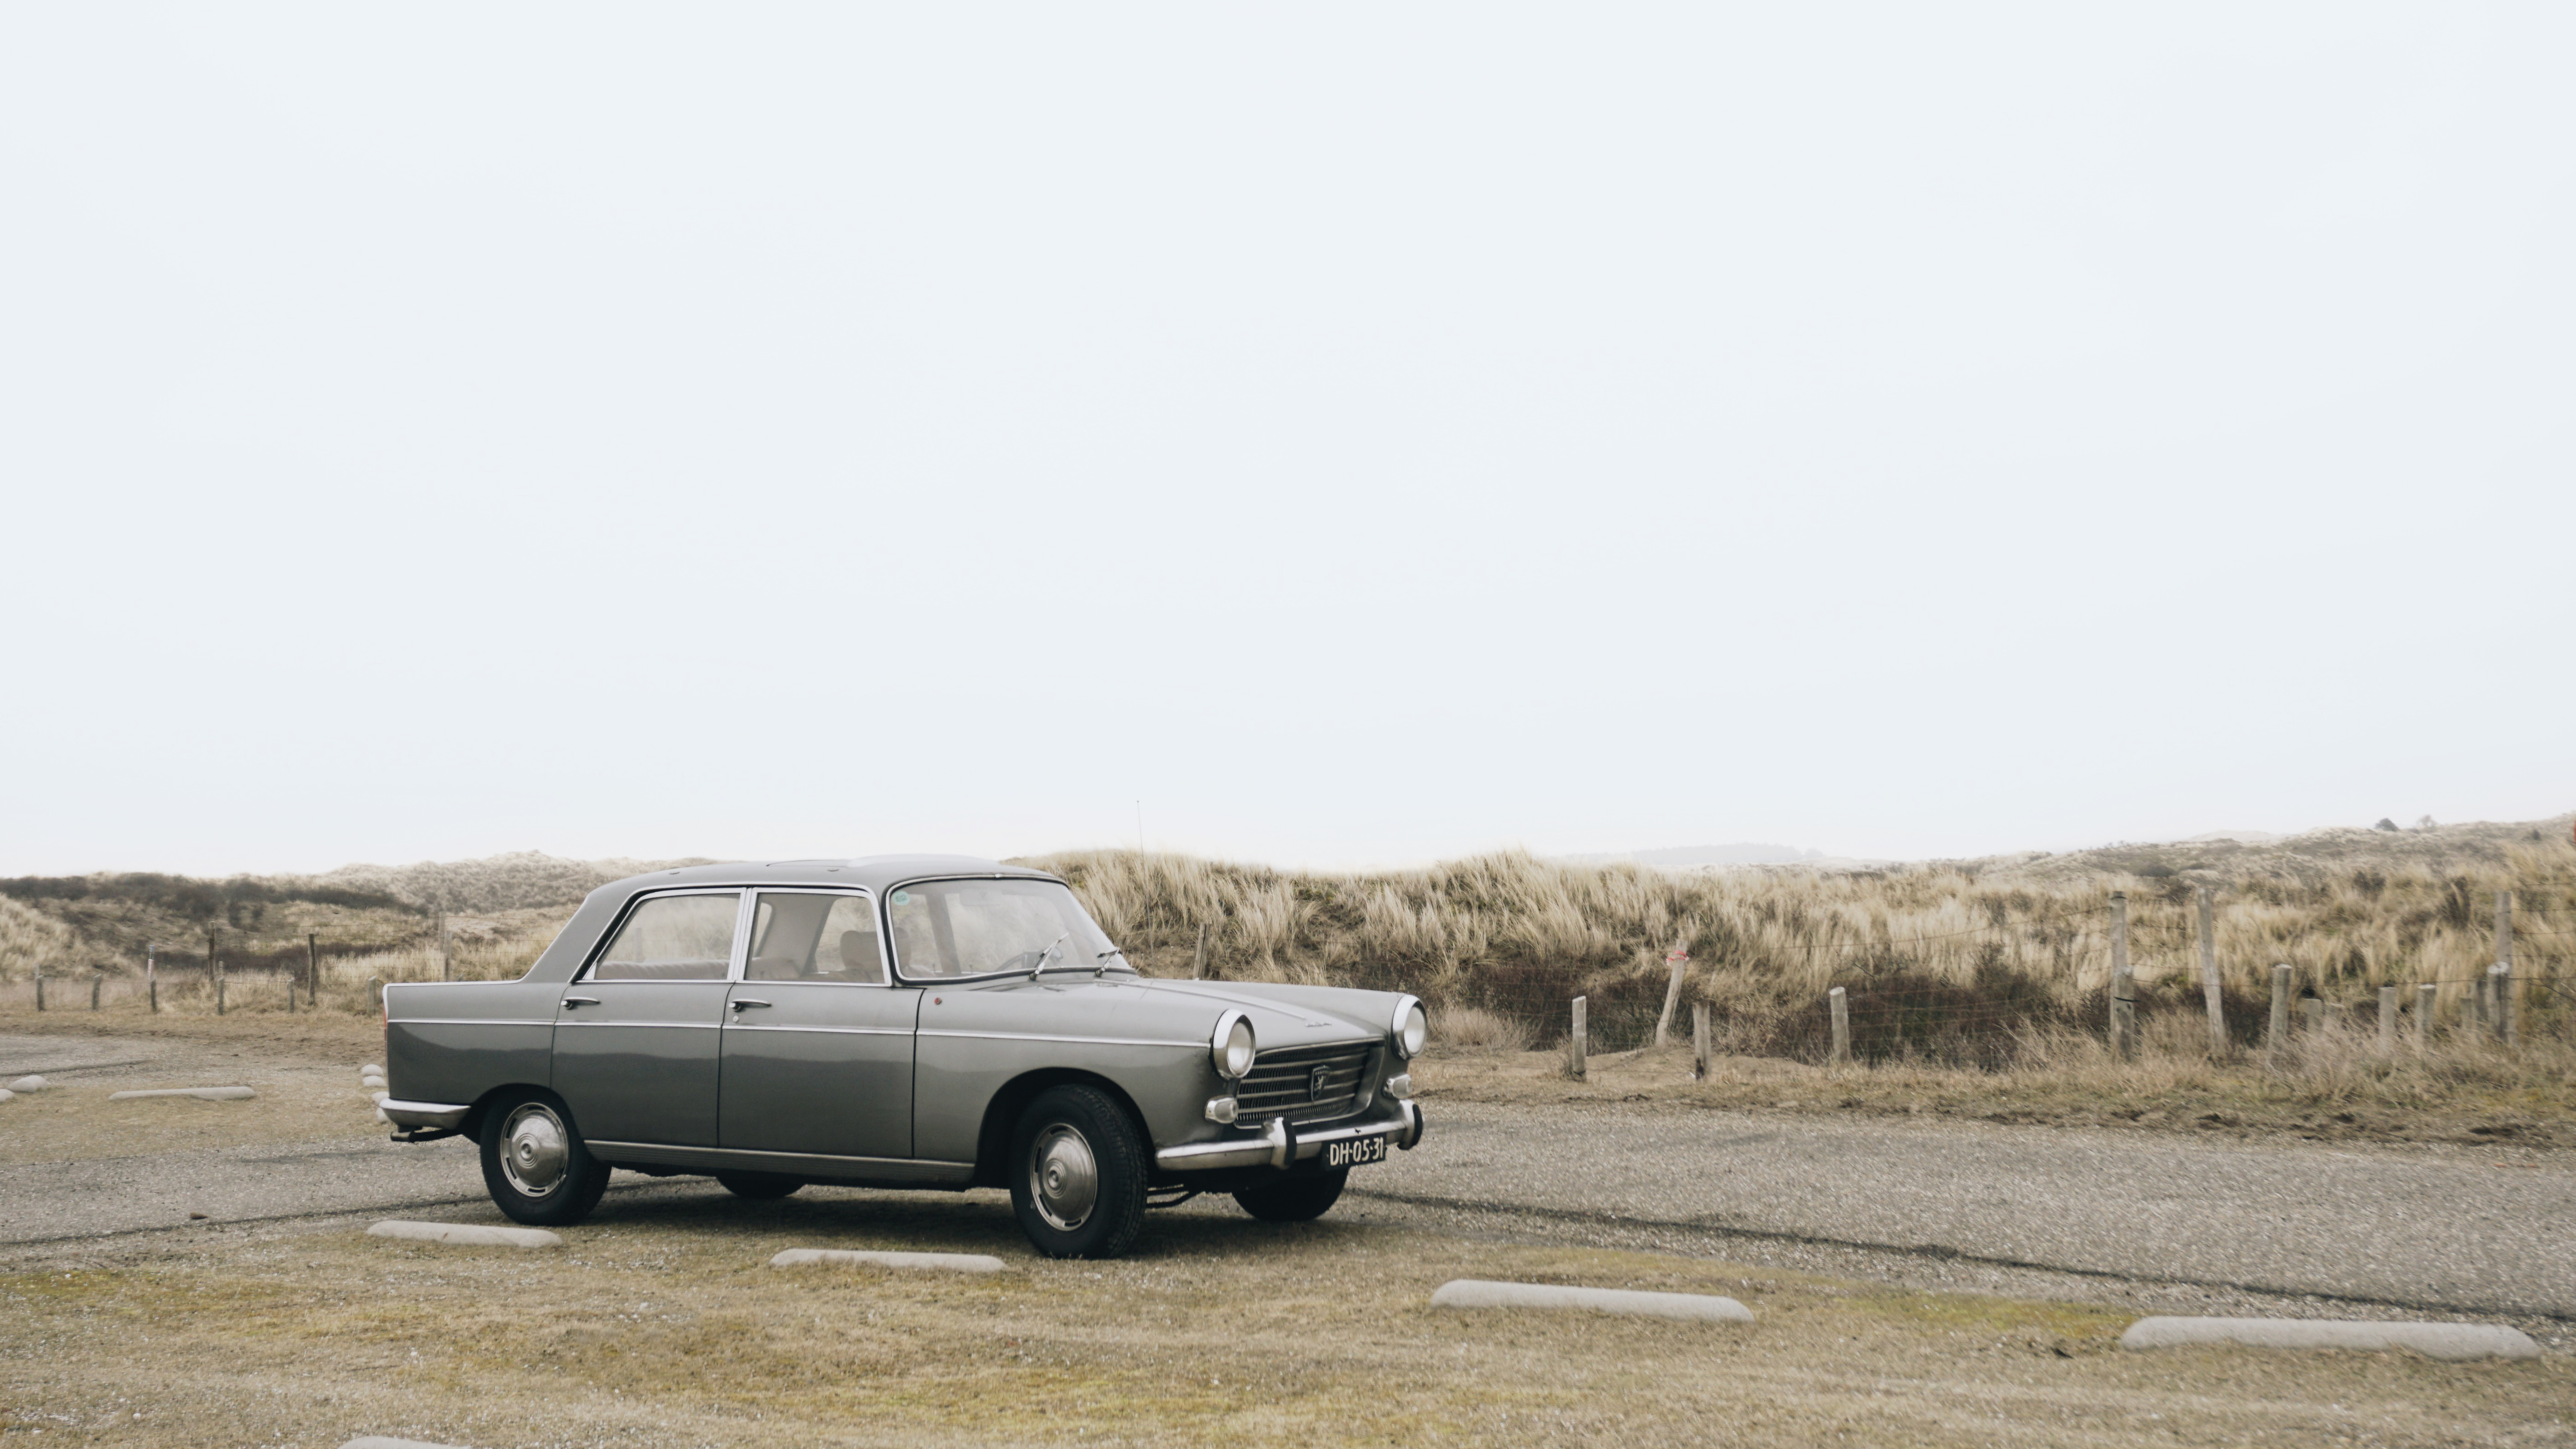
car, automobile, dune, vehicle, auto, sedan, ecosystem, land vehicle, automobile make, compact car, family car, off roading